South Stoneham House

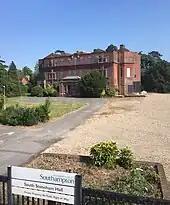
The House still boarded up, June 2023

A 2007 promotional leaflet revealed that architecture firm Poole Philips had recently completed a design for the "restoration and enhancement" of South Stoneham House to be used as a conference centre. The design combined the historical original house with "a modern glass structure".